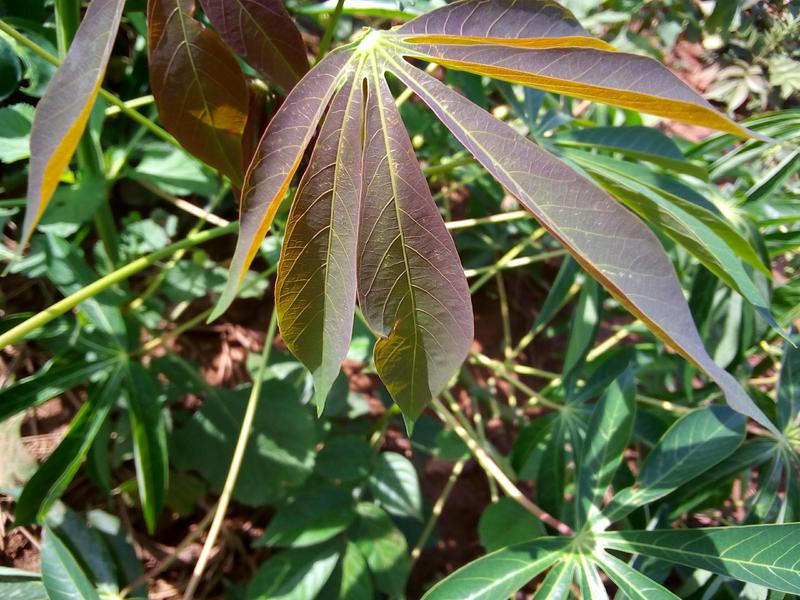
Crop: cassava
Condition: green_mottle